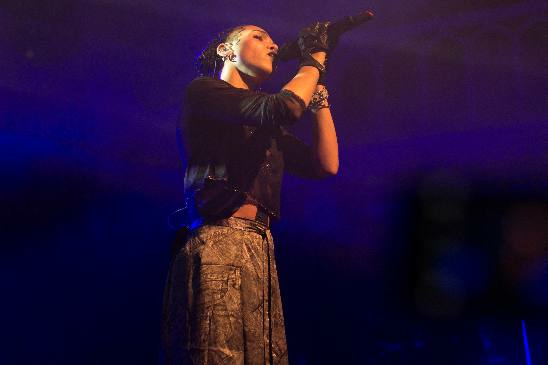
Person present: Yes